Describe the emotion expressed in this image:  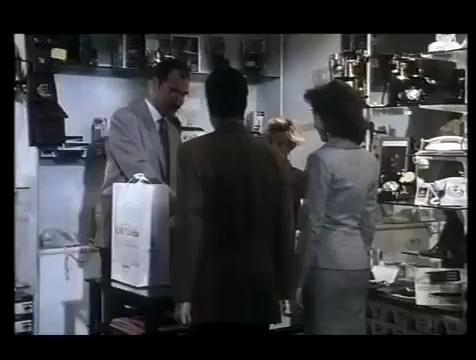
This person displays Fear, valence and arousal with high intensity.